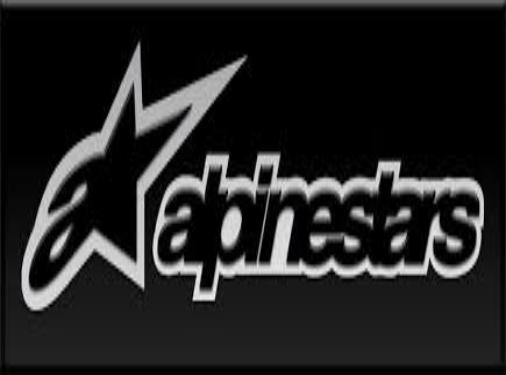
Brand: alpinestars-2
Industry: Clothes